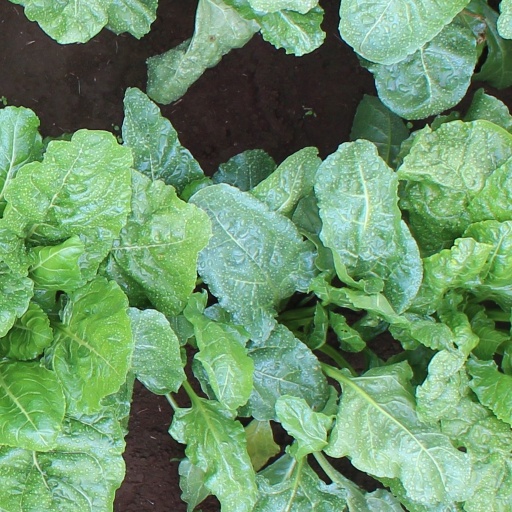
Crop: sugar beet